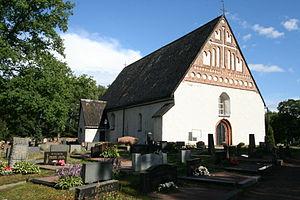
Cet article recense les églises évangéliques-luthériennes de Finlande.
Le maître de Pernå est un constructeur d'églises en Finlande au XVᵉ siècle